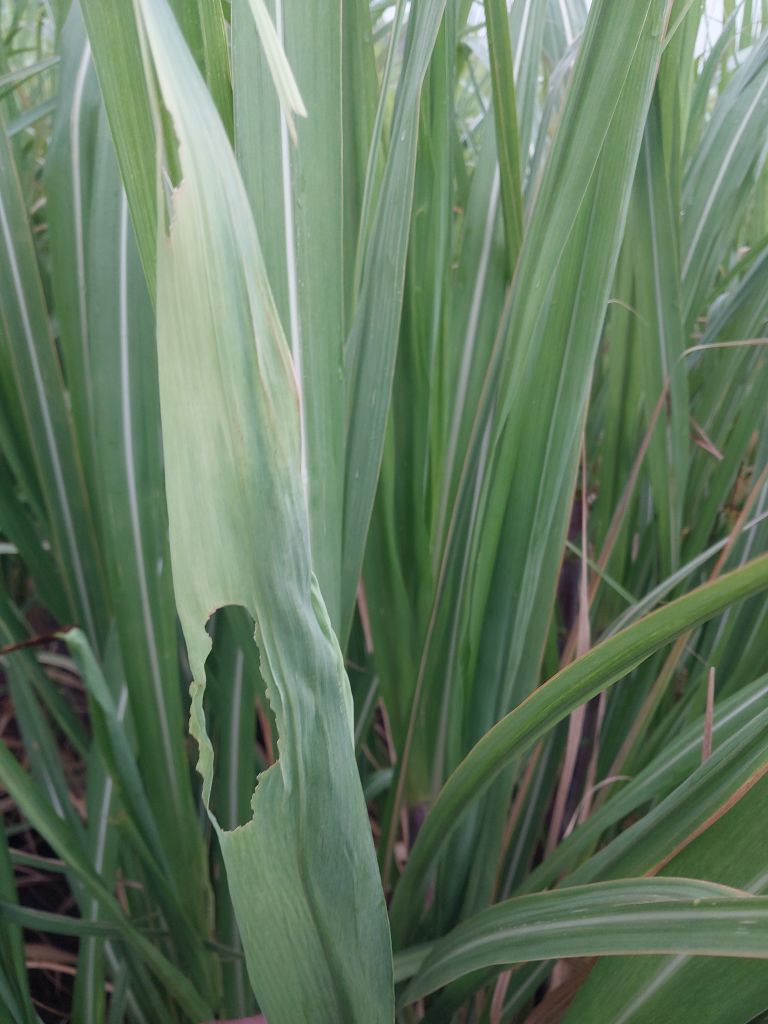
Label: Pokkah Boeng